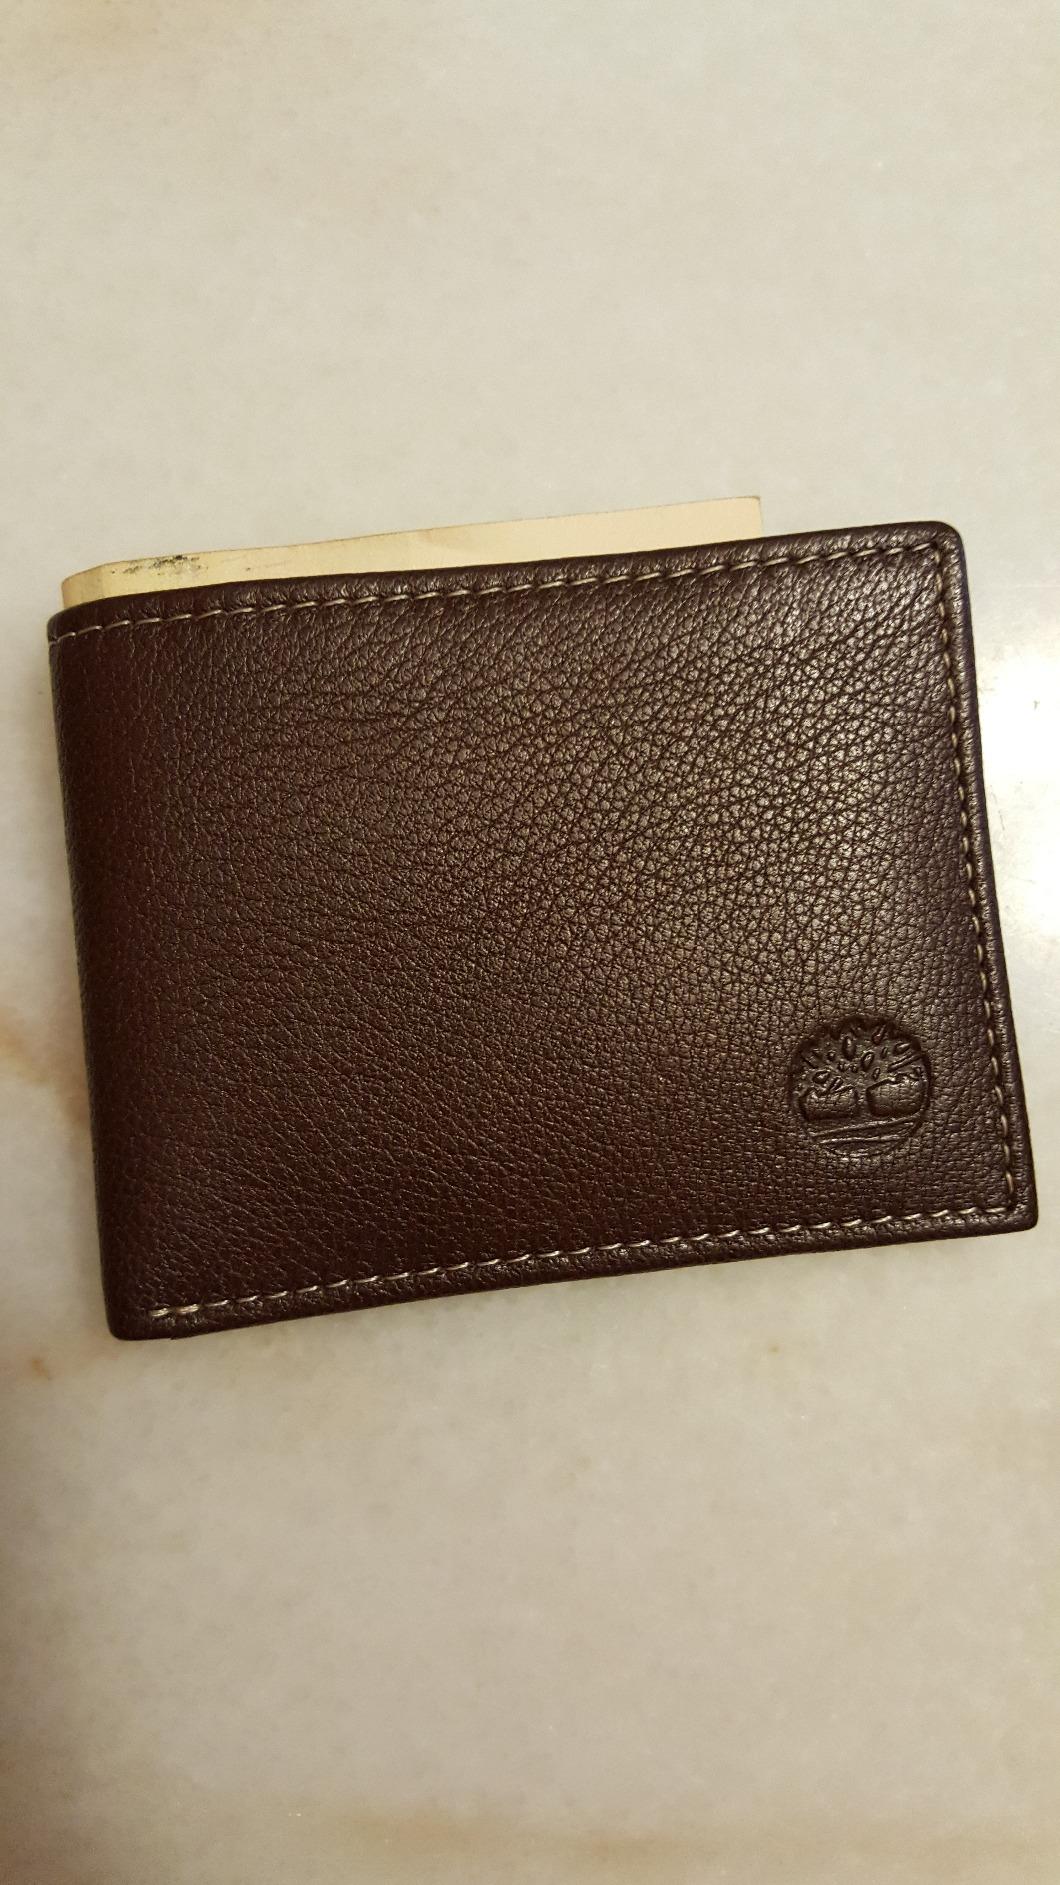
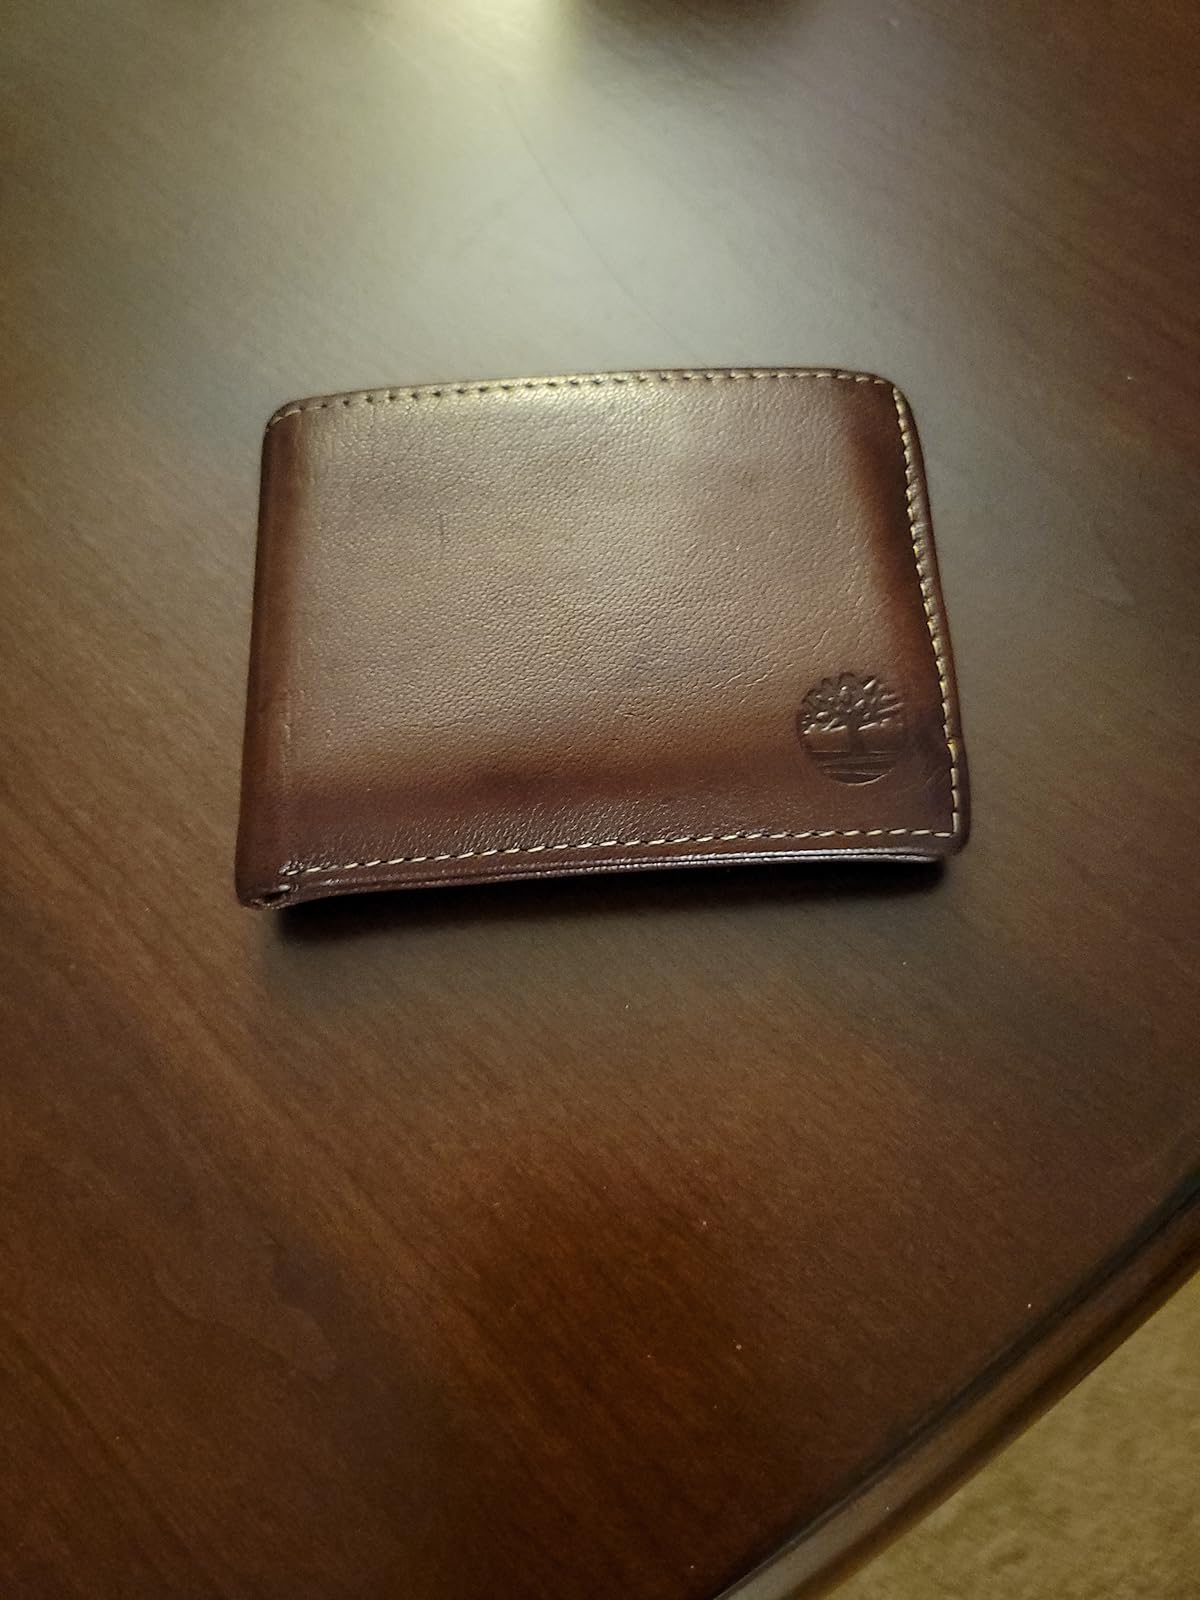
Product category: accessories_wallet
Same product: yes